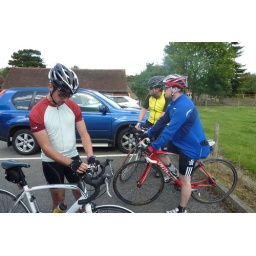
A bike ride for charity from Blackpool Tower to Eiffel Tower in Paris, via many long roads and high hills